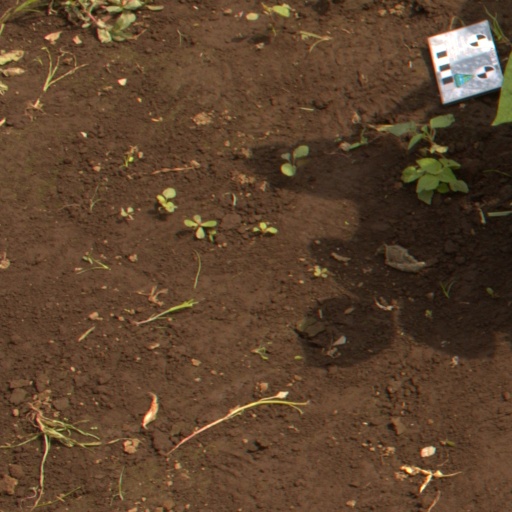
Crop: soybean